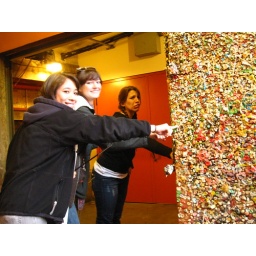
At the gum wall near the market